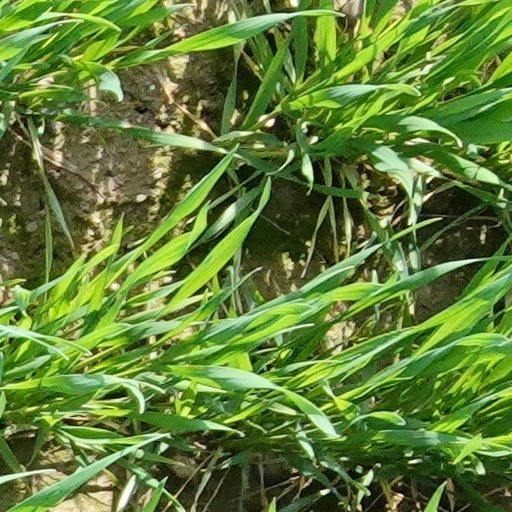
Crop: wheat